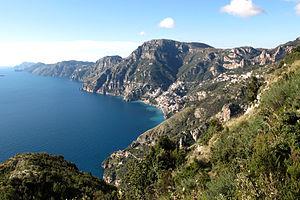
Le sentier des dieux sur la côte amalfitaine au niveau de Praiano en direction de Positano, Italie, Salerne.
La côte amalfitaine en Italie, se trouve dans la province de Salerne et commence tout de suite après la péninsule de Sorrente. Elle s'étend de Positano, à l'ouest, à Vietri sul Mare, à l'est, sur environ 25 km de côte dans le golfe de Salerne.